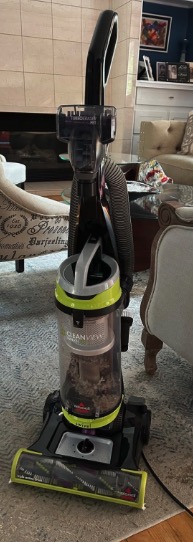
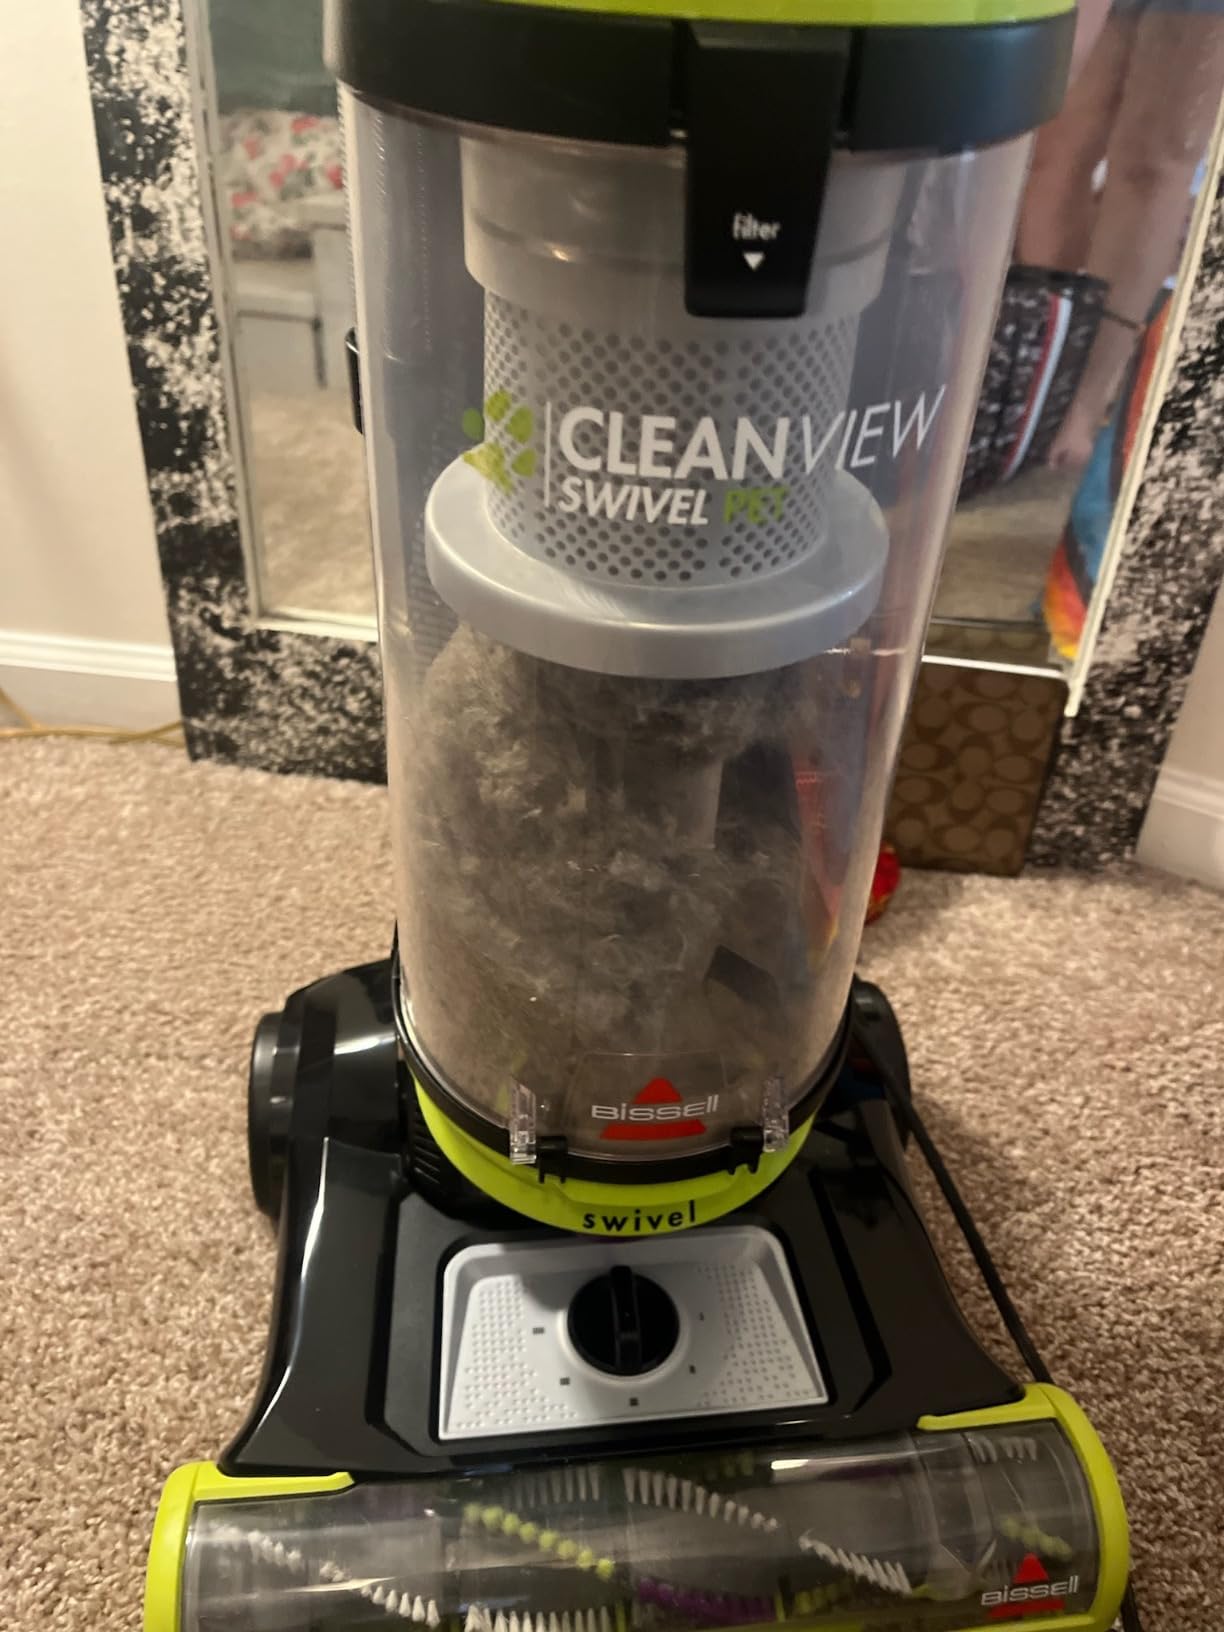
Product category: items_vacuum
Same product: yes